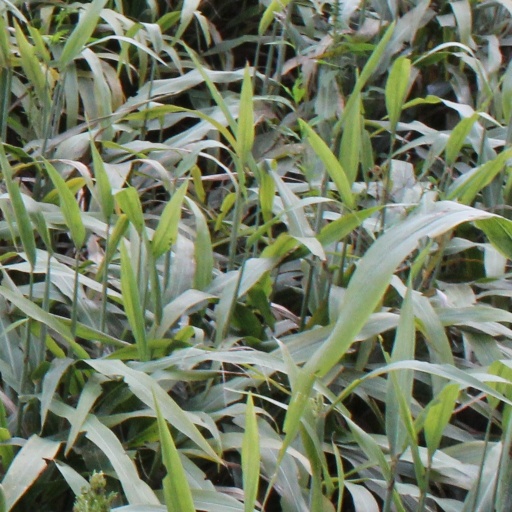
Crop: sorghum